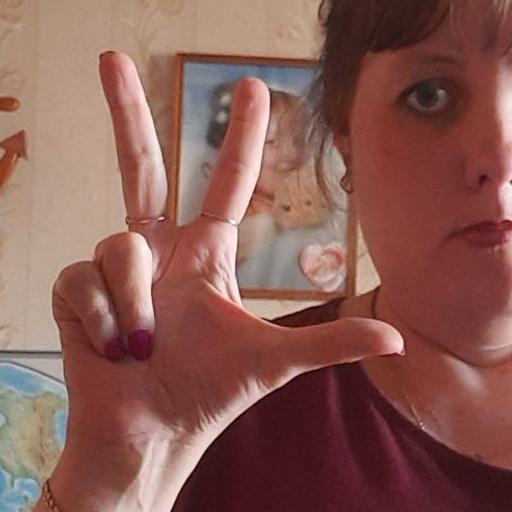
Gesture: three2